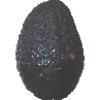
Label: avocado